Culasi

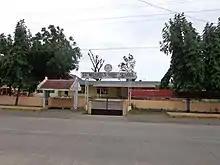
Saint Michael High School of Culasi

Culasi is north from San Jose de Buenavista, the capital of Antique, and south from Kalibo, the capital of Aklan.